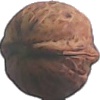
Label: Walnut 1